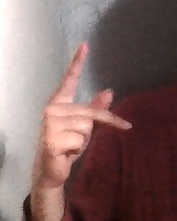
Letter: dha